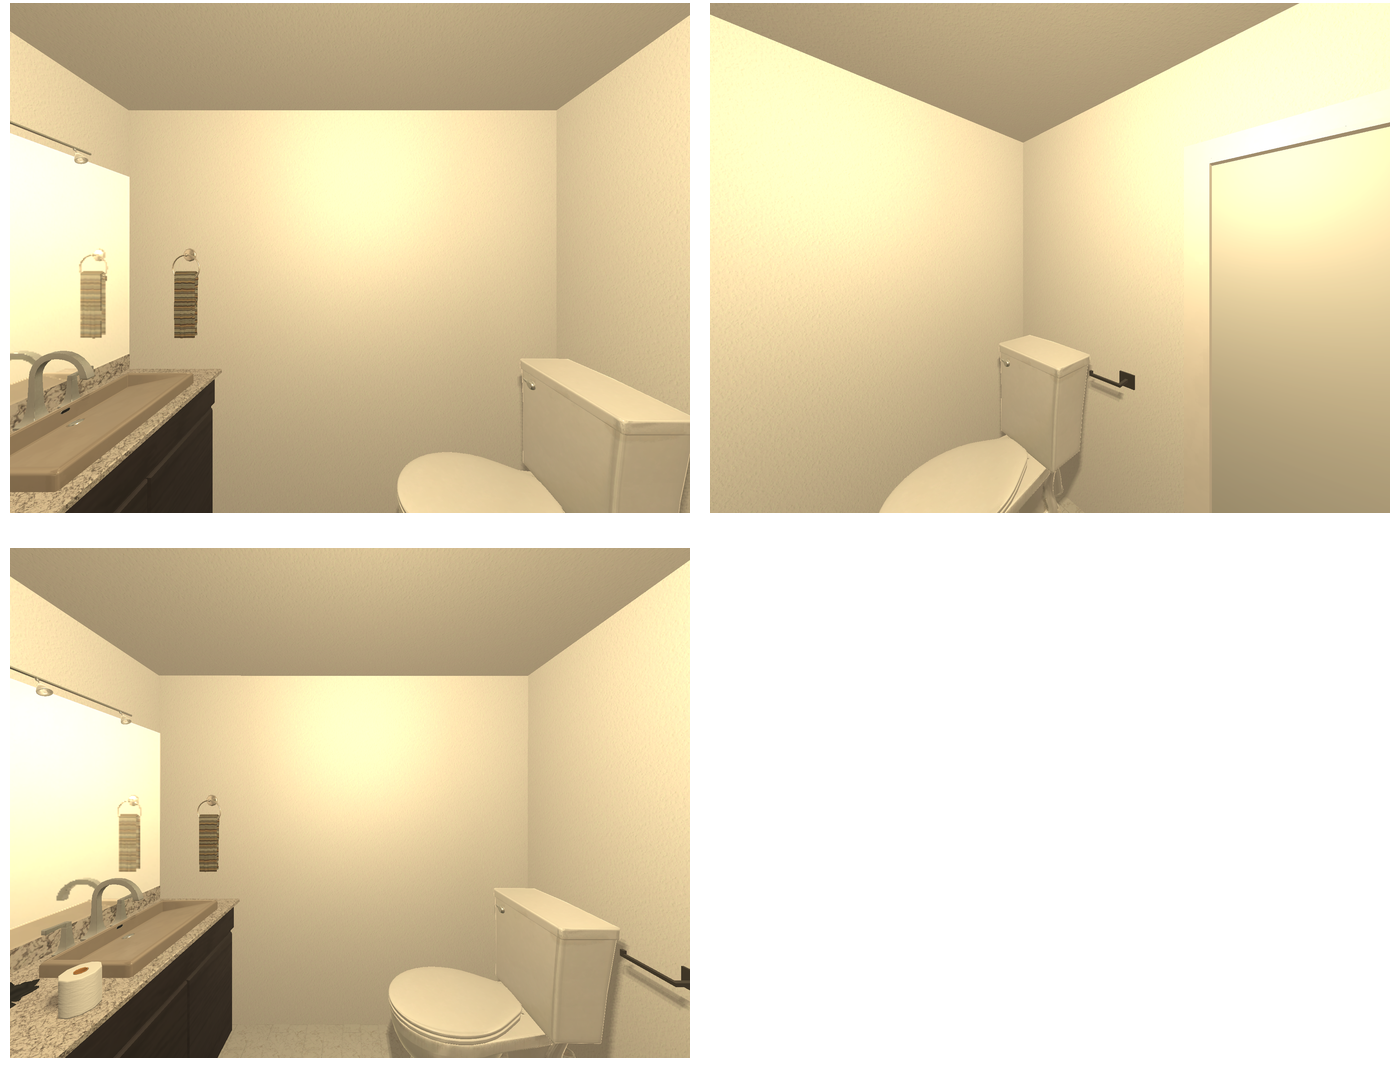Task instruction: Flush the toilet.
Answer: {"task_instruction": "Flush the toilet.", "nodes": ["handle", "toilet"], "edges": [{"functional_relationship": "control", "object1": "handle", "object2": "toilet", "spatial_relations": ["left_of", "higher_than", "behind"], "is_touching": true}], "action_type": "open", "function_type": "special_function"}